Pycnodus

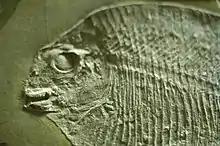
"Proscinetes bernardi", one example of pycnodont that was once assigned as "Pycnodus"

The known whole fossils of "Pycnodus" are up to long, and have a superficial resemblance to angelfish or butterflyfish. The animals, as typical of all other pycnodontids, had many knob-like teeth, forming pavements in the jaws with which to break and crush hard food substances, probably mollusks and echinoderms. These teeth are the most common form of fossil.